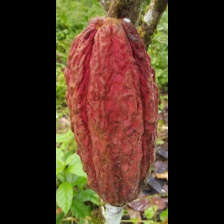
Label: sana